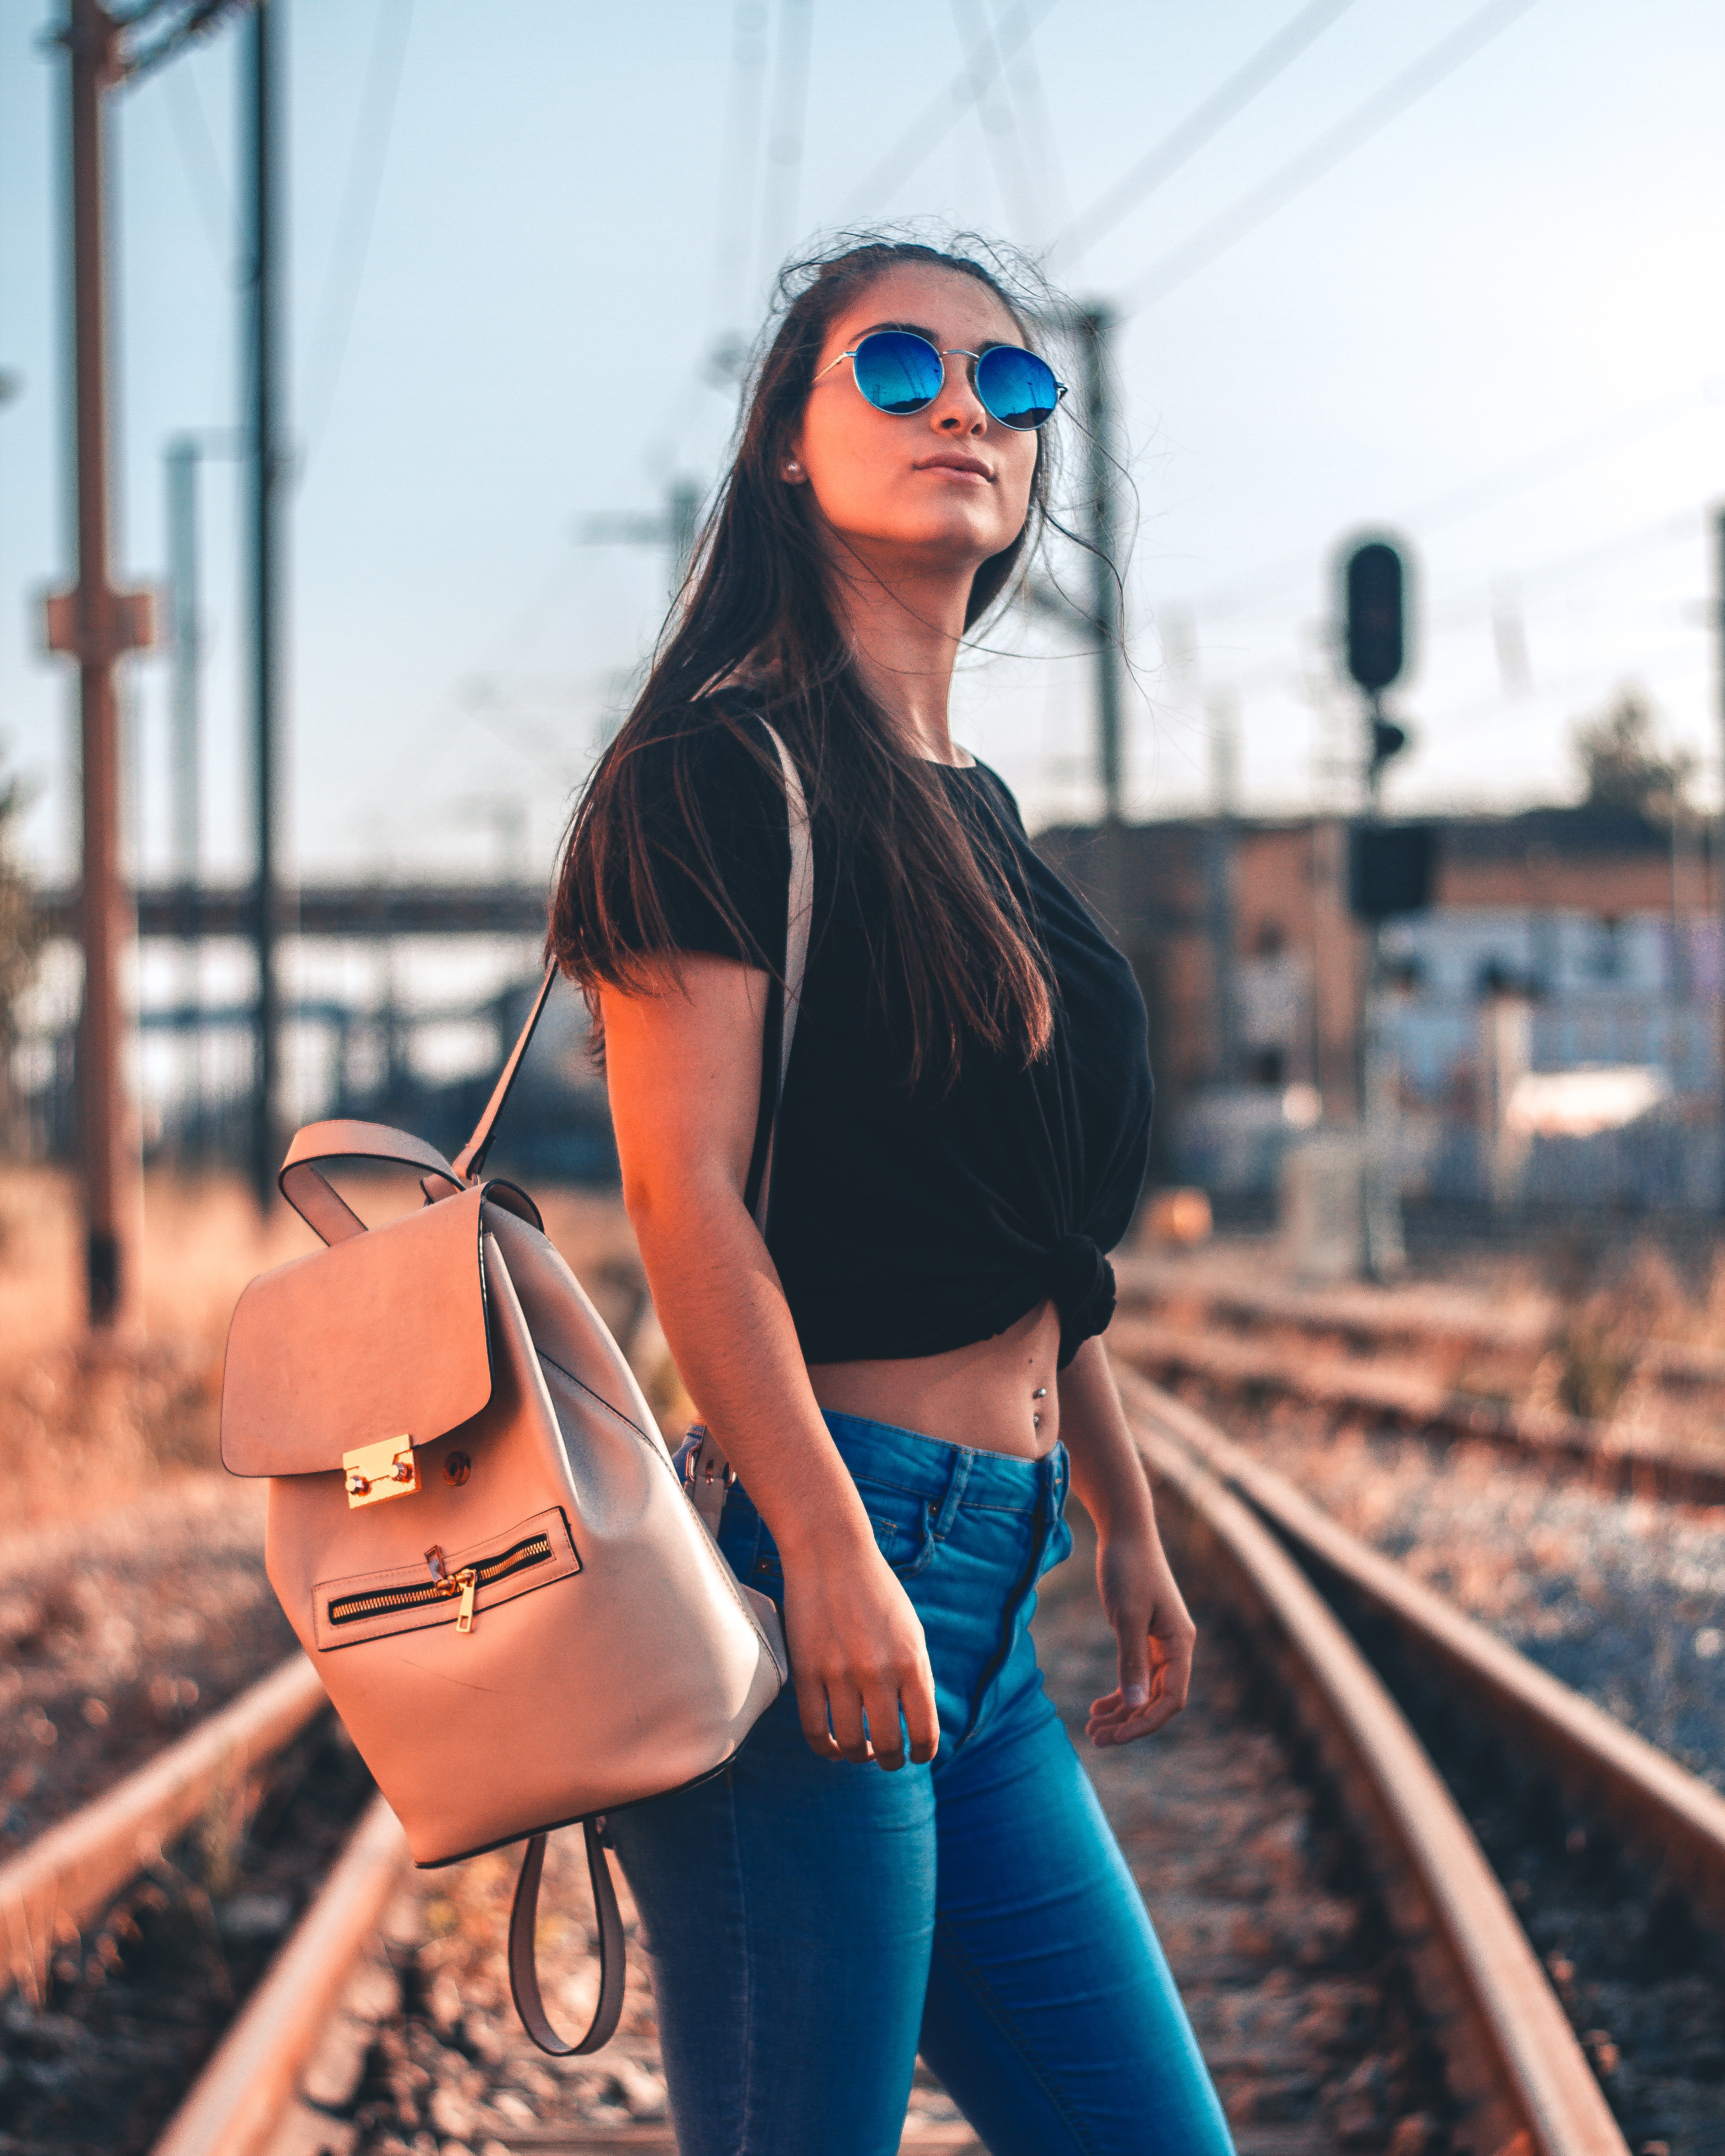
blue, jeans, sunglasses, denim, eyewear, shoulder, girl, vision care, joint, electric blue, shorts, fashion, cool, neck, glasses, long hair, trousers, vacation, waist, pattern